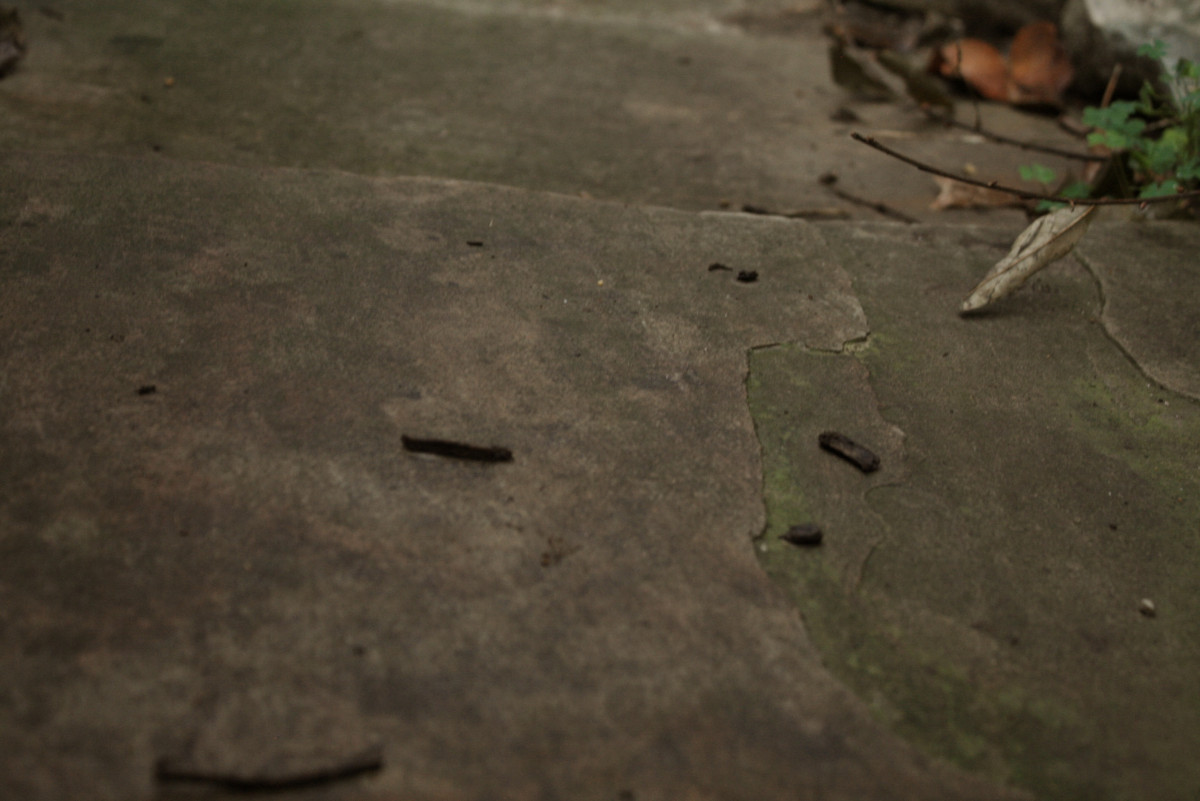
Tags: wood, texture, leaf, wall, green, soil